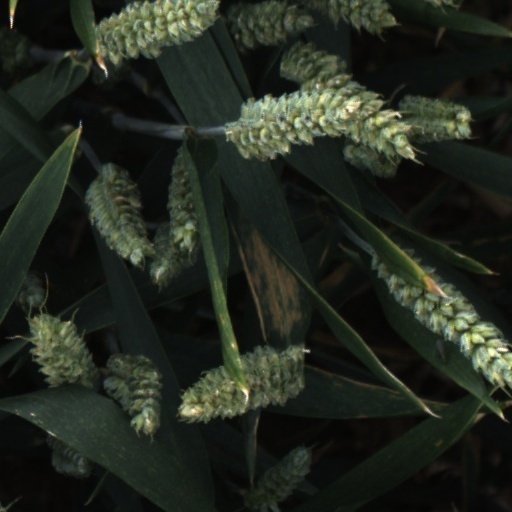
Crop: wheat